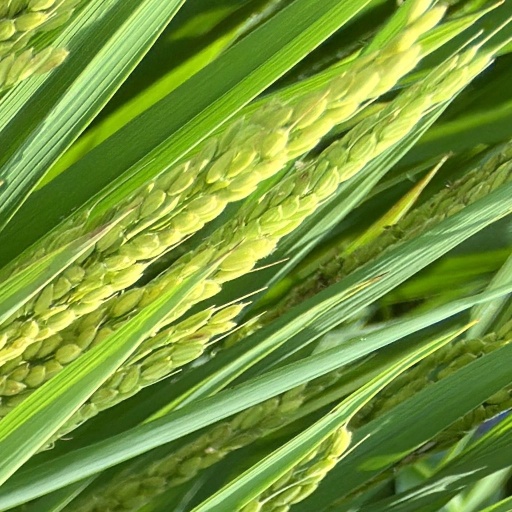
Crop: rice